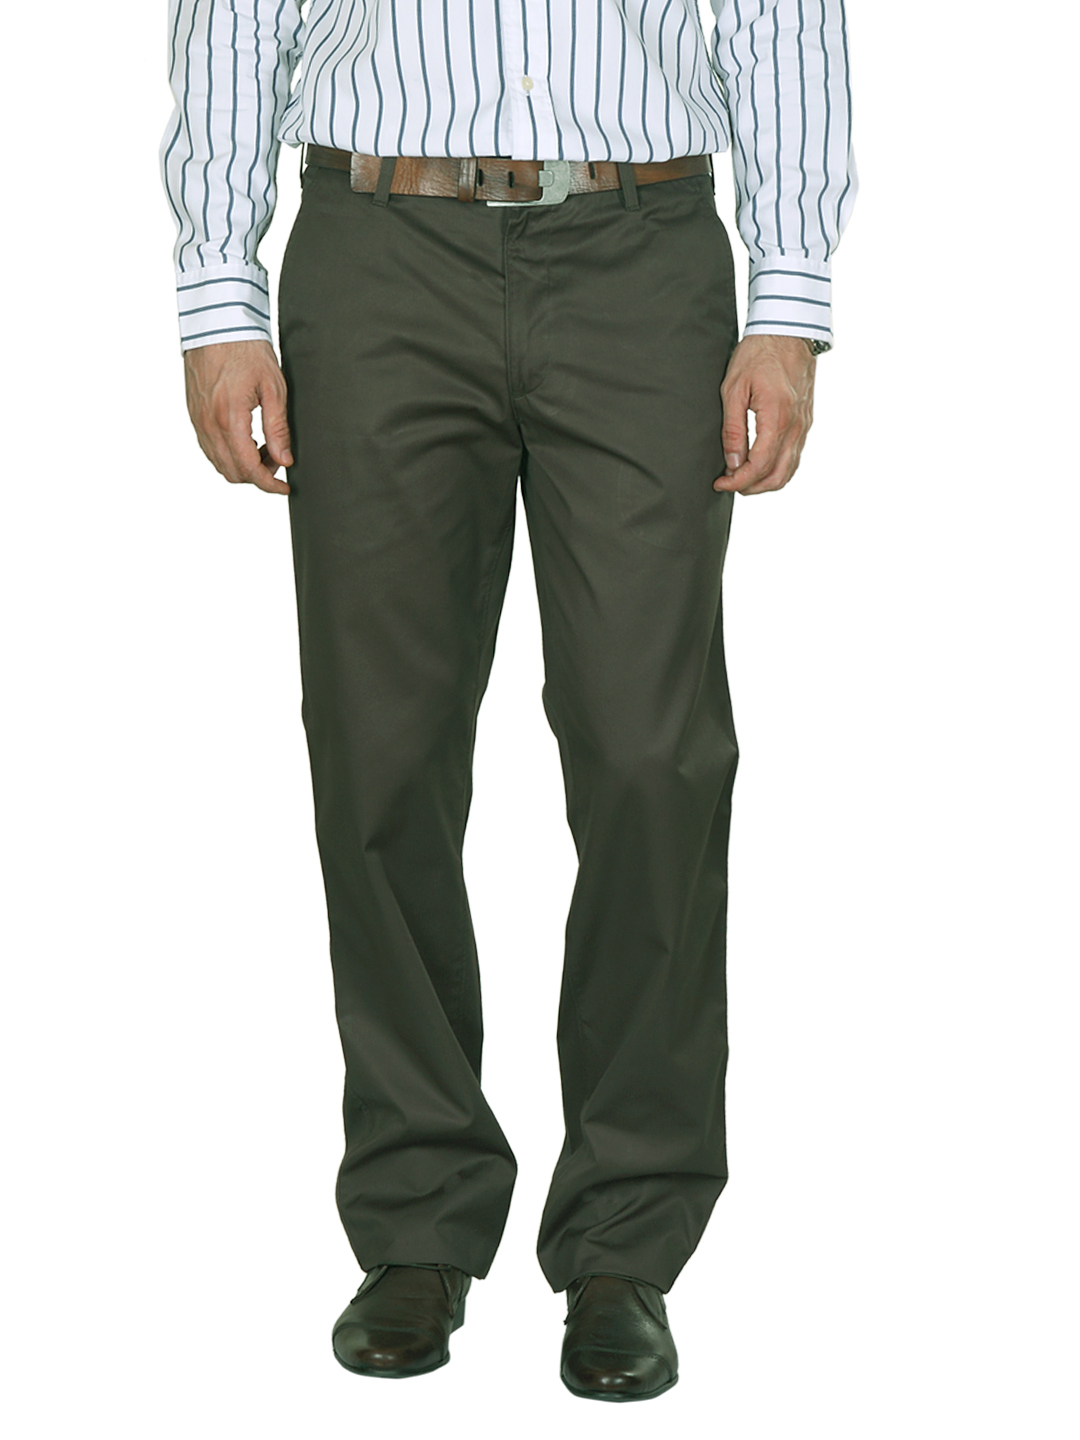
Scullers Men Brown Trousers
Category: Apparel / Bottomwear / Trousers
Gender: Men
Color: Brown
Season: Summer 2012
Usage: Casual